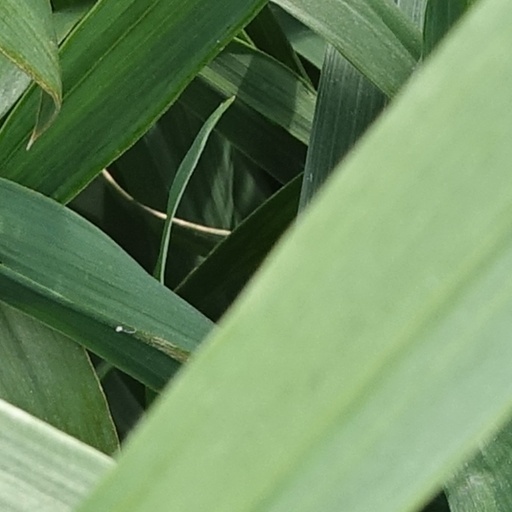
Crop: wheat